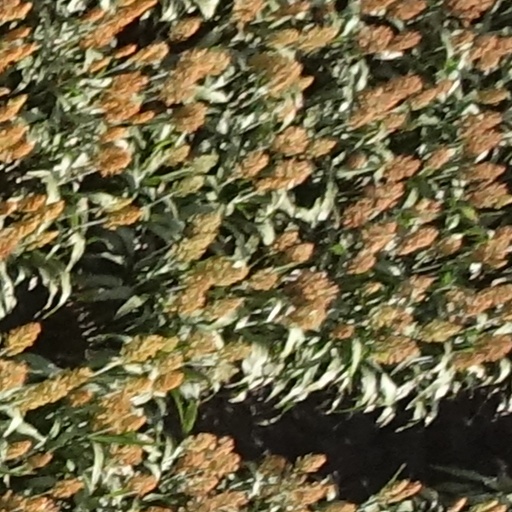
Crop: sorghum